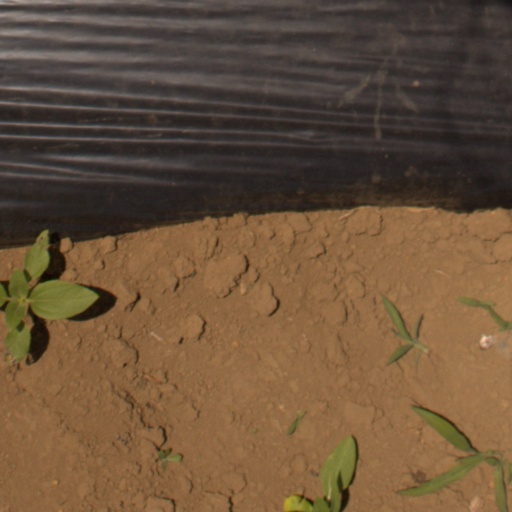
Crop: Jerusalem artichoke